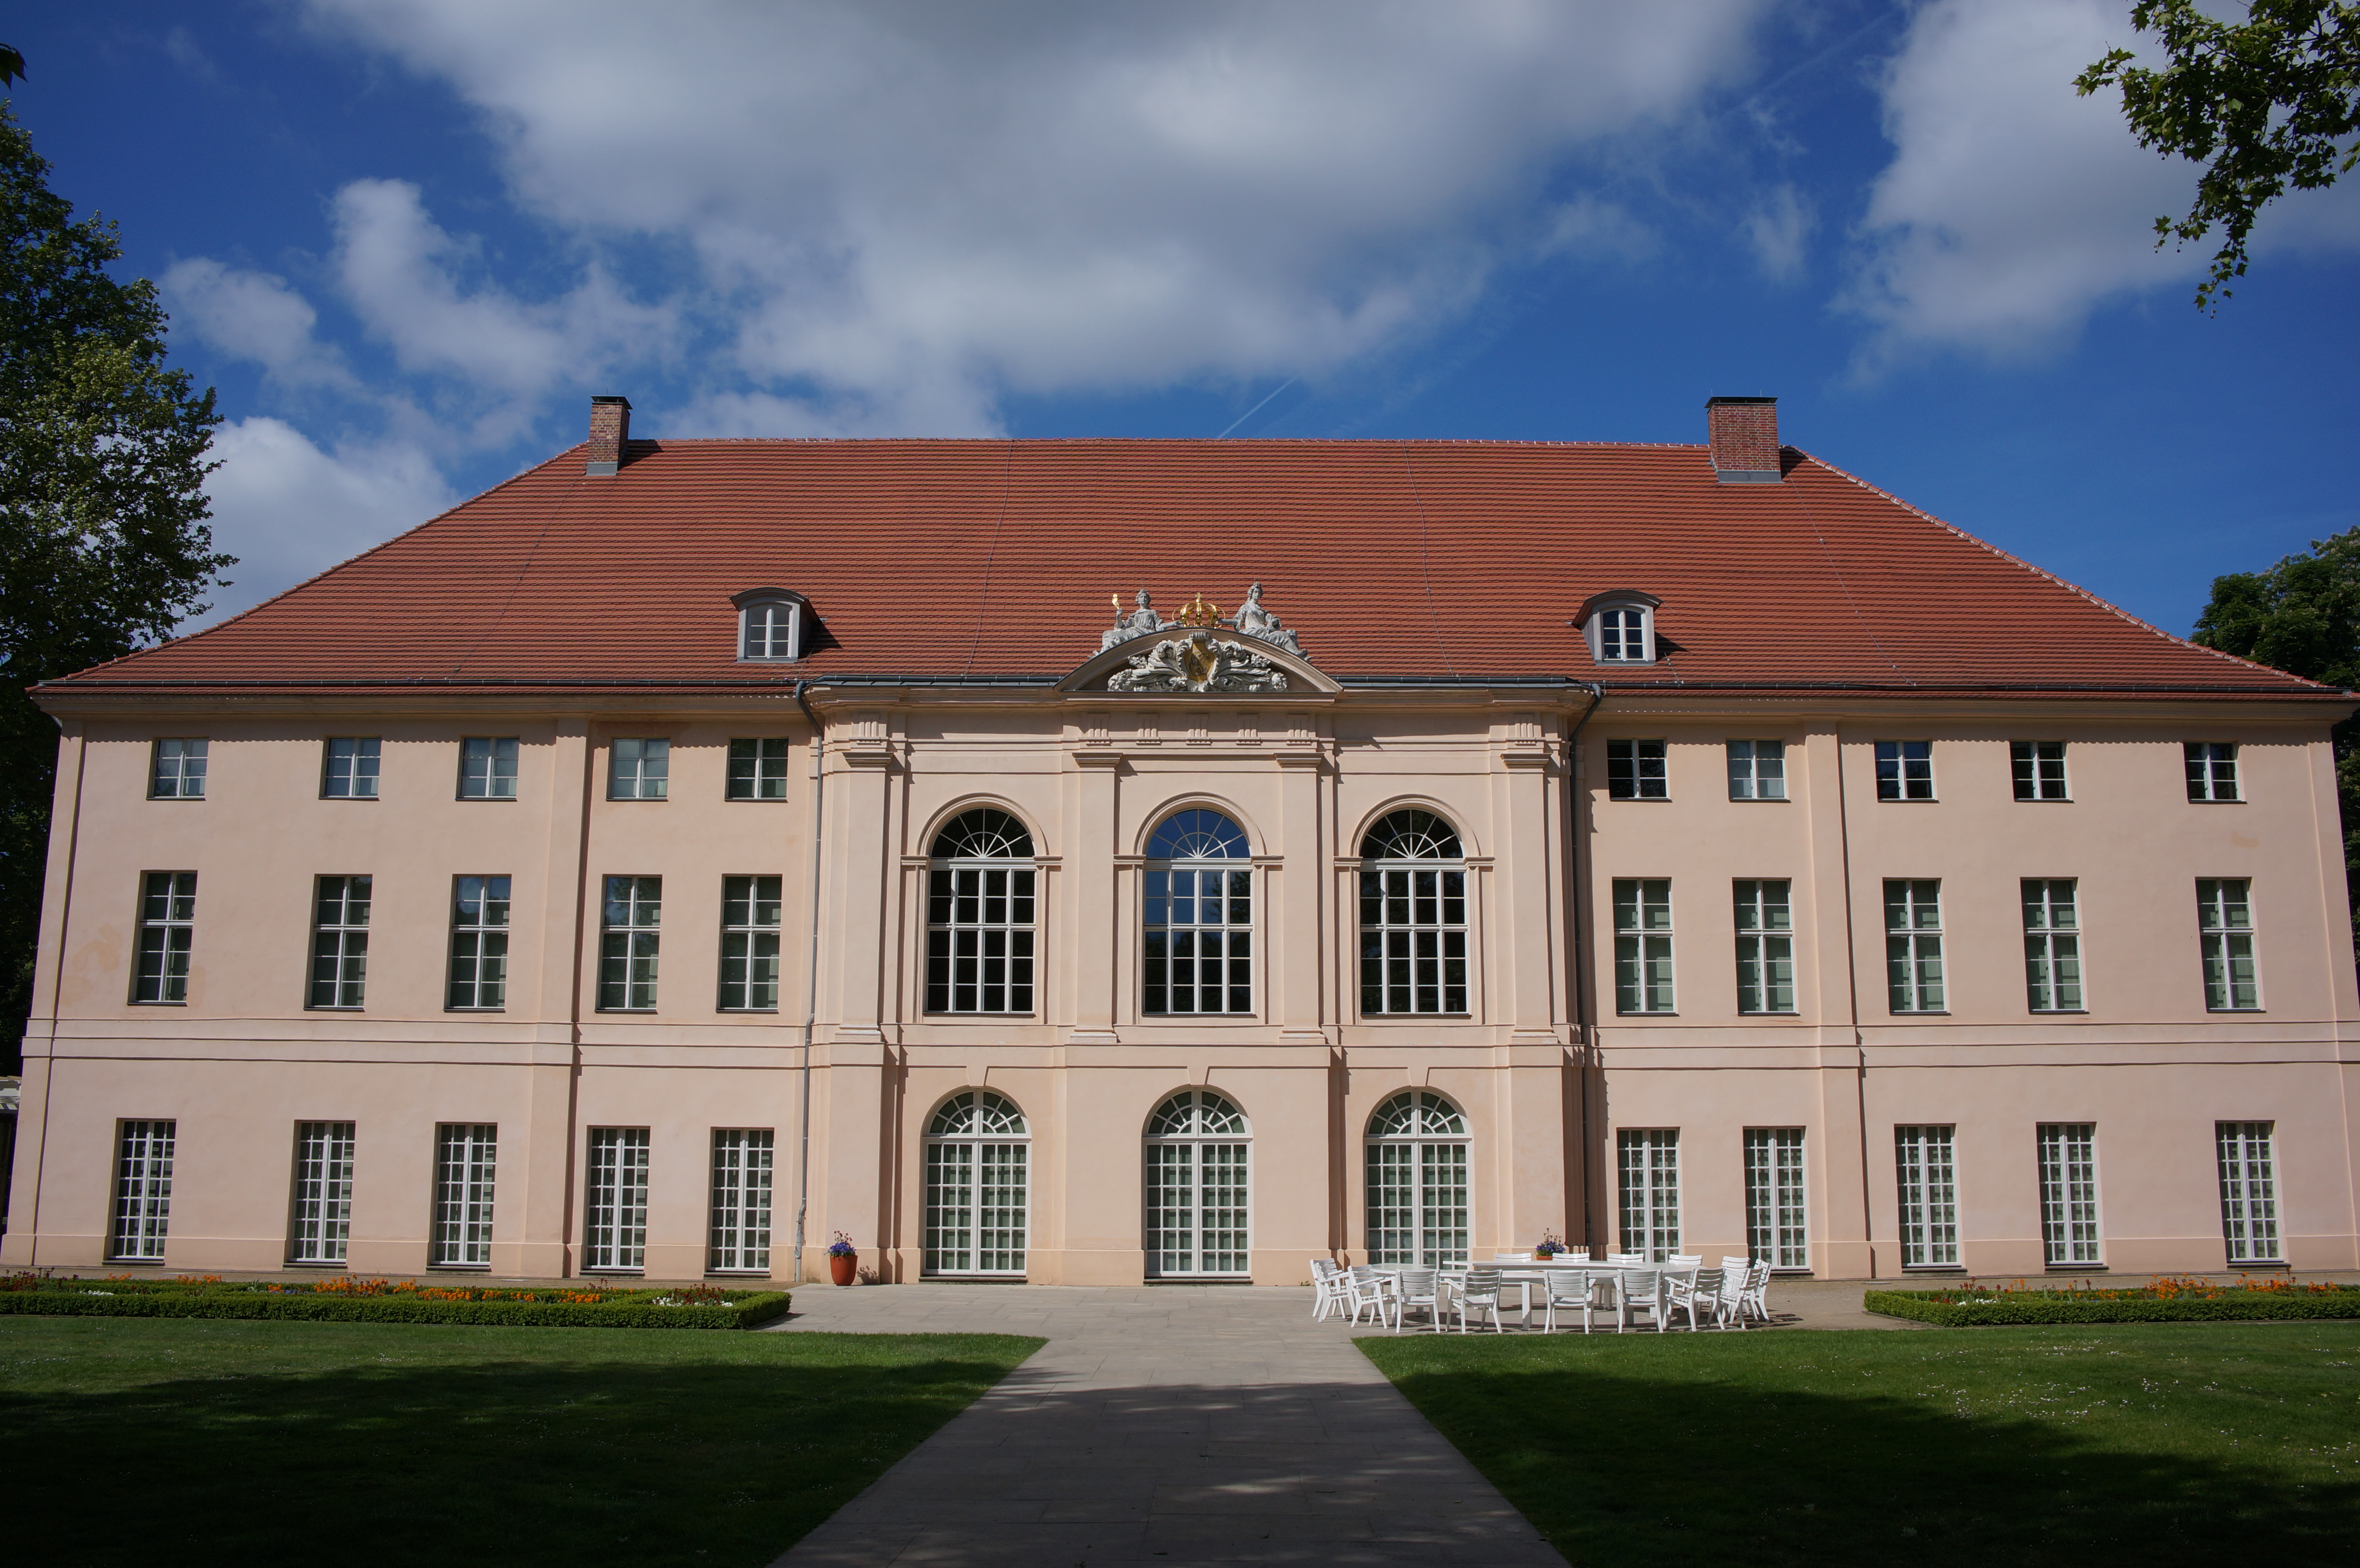
architecture, mansion, house, building, chateau, palace, home, facade, 2015, germany, deutschland, berlin, sony, estate, 20mm, nex, nex6, courthouse, lenstagged, steffenzahn, sel20f28, sonye2820, manor house, stately home, residential area